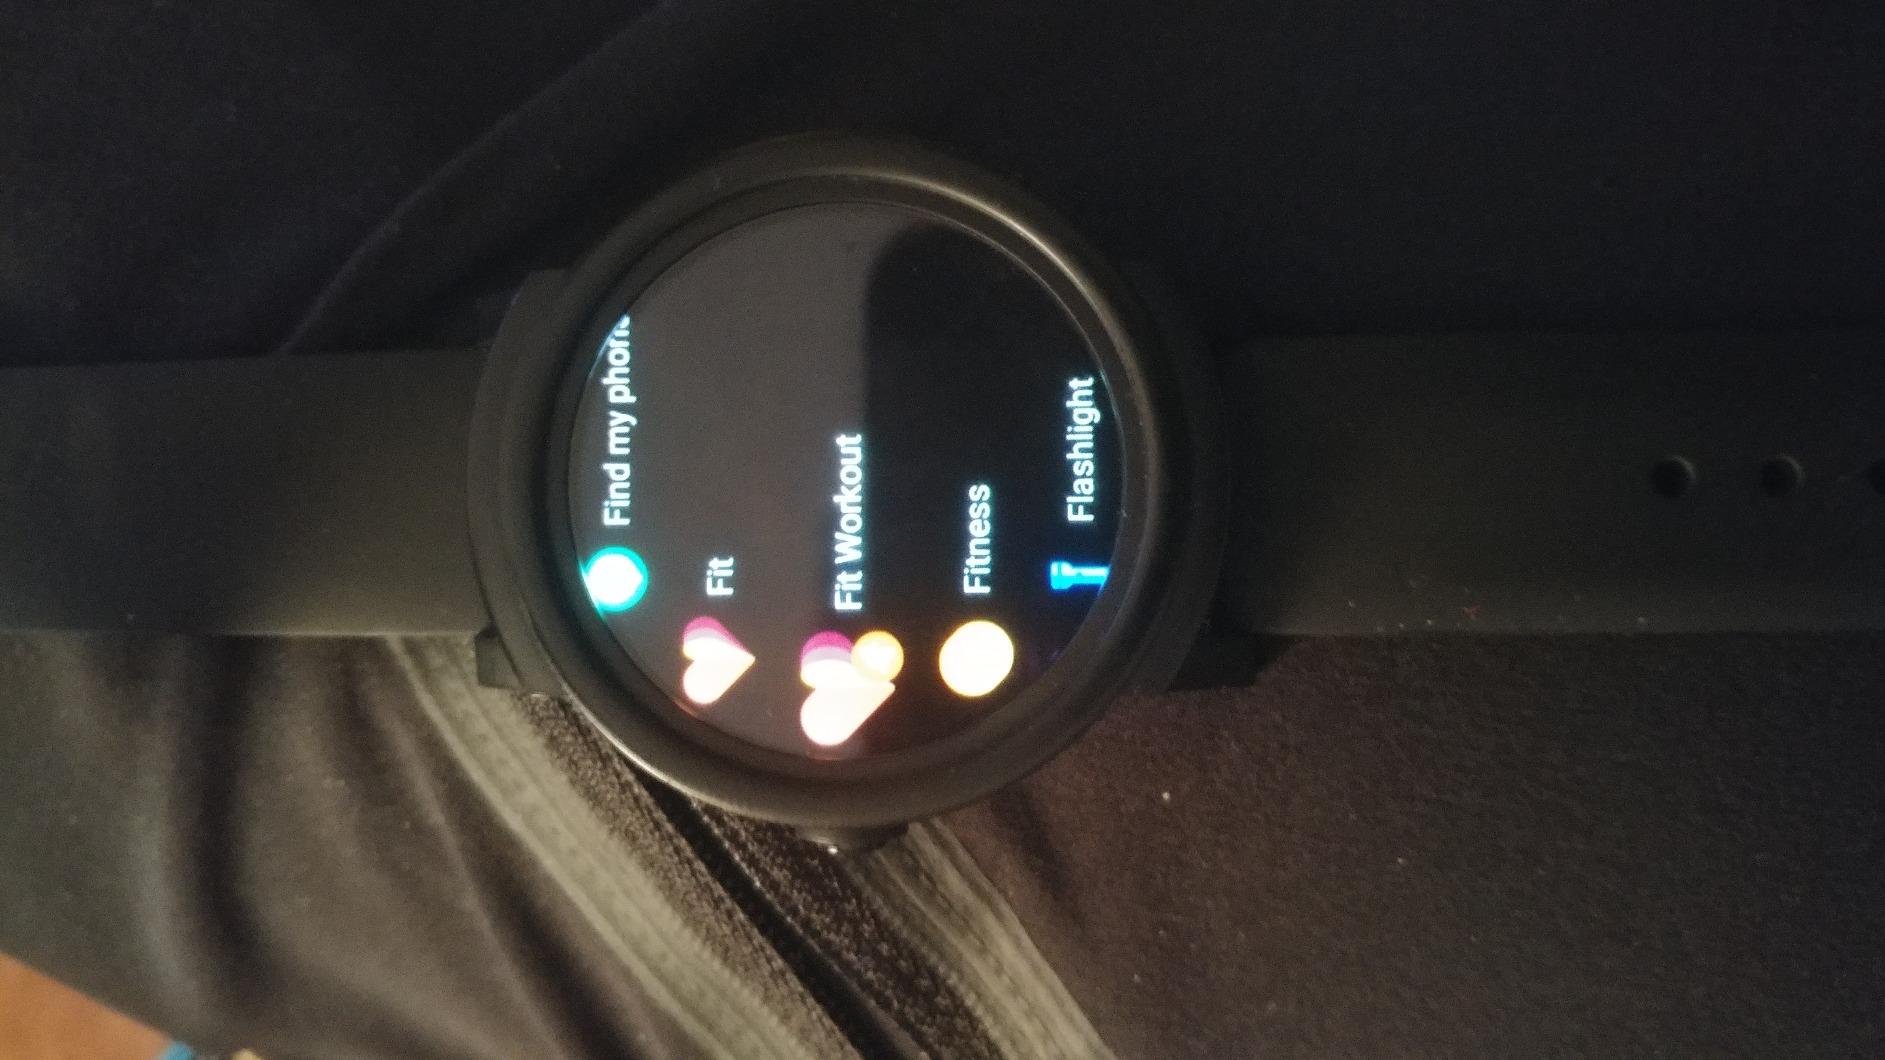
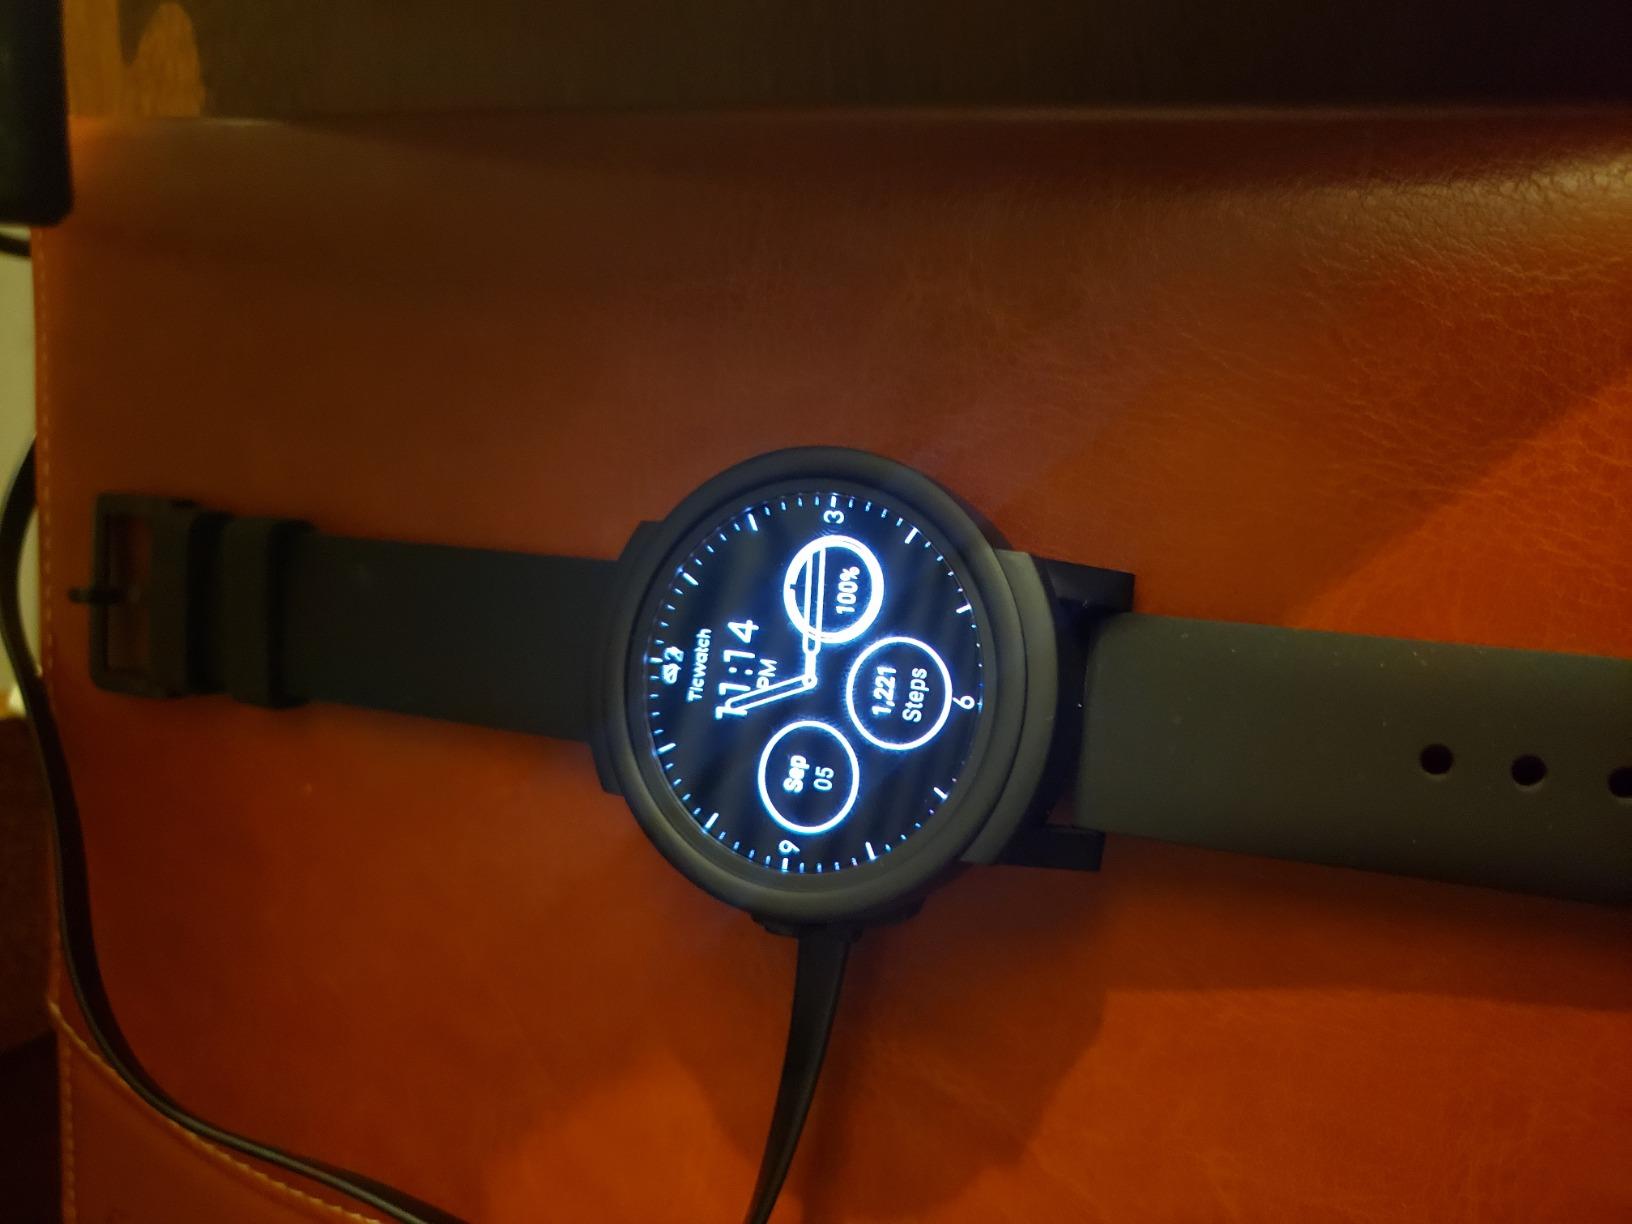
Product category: smartwatch
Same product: yes